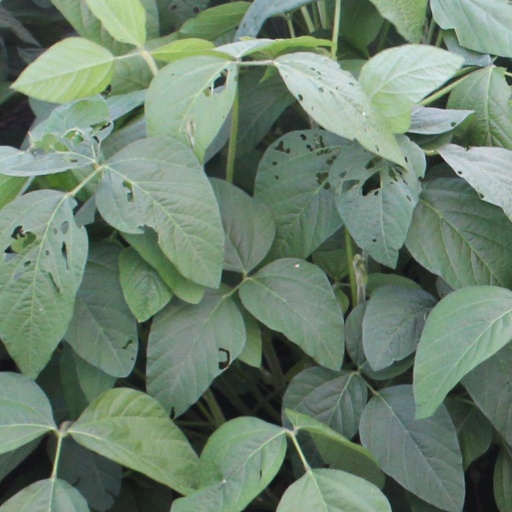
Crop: soybean